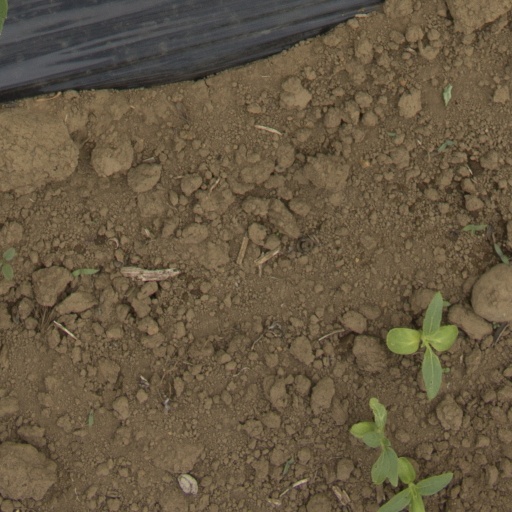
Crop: Jerusalem artichoke